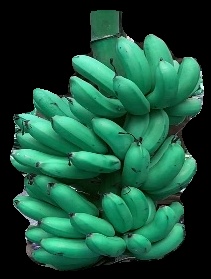
Variety: rasbale
Grade: grade1